Anton B. Dougall

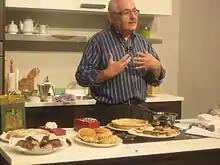
Anton B Dougall filming a cooking show

Dougall was born in Cospicua, Colony of Malta and attended several schools, including MCAST (Malta College of Arts, Science and Technology) and Westminster College in the UK, and graduated from the Catering College, Leeds Polytechnic in the UK.